Answer in natural language. Considering the relative positions, is blue tartanpatterned dog bed (marked B) to the left or right of TeddyBear (marked C)? Choose between the following options: left or right
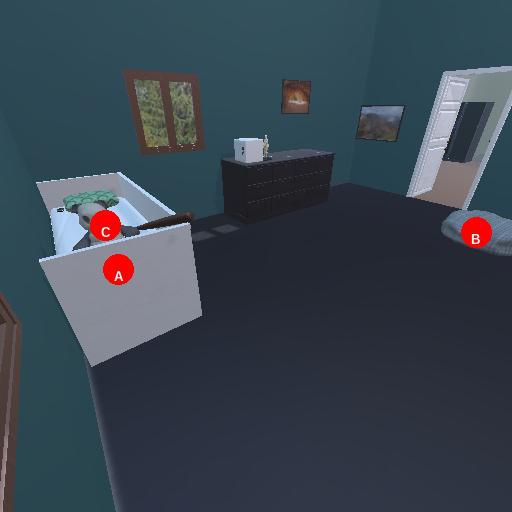
<answer>right</answer>